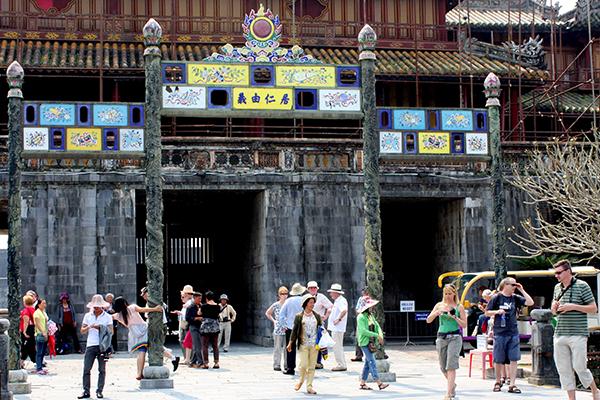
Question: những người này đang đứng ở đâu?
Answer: ở phía trước một tòa thành cổ